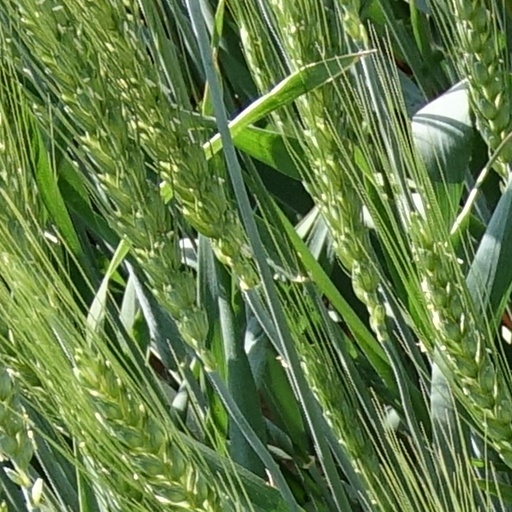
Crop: wheat